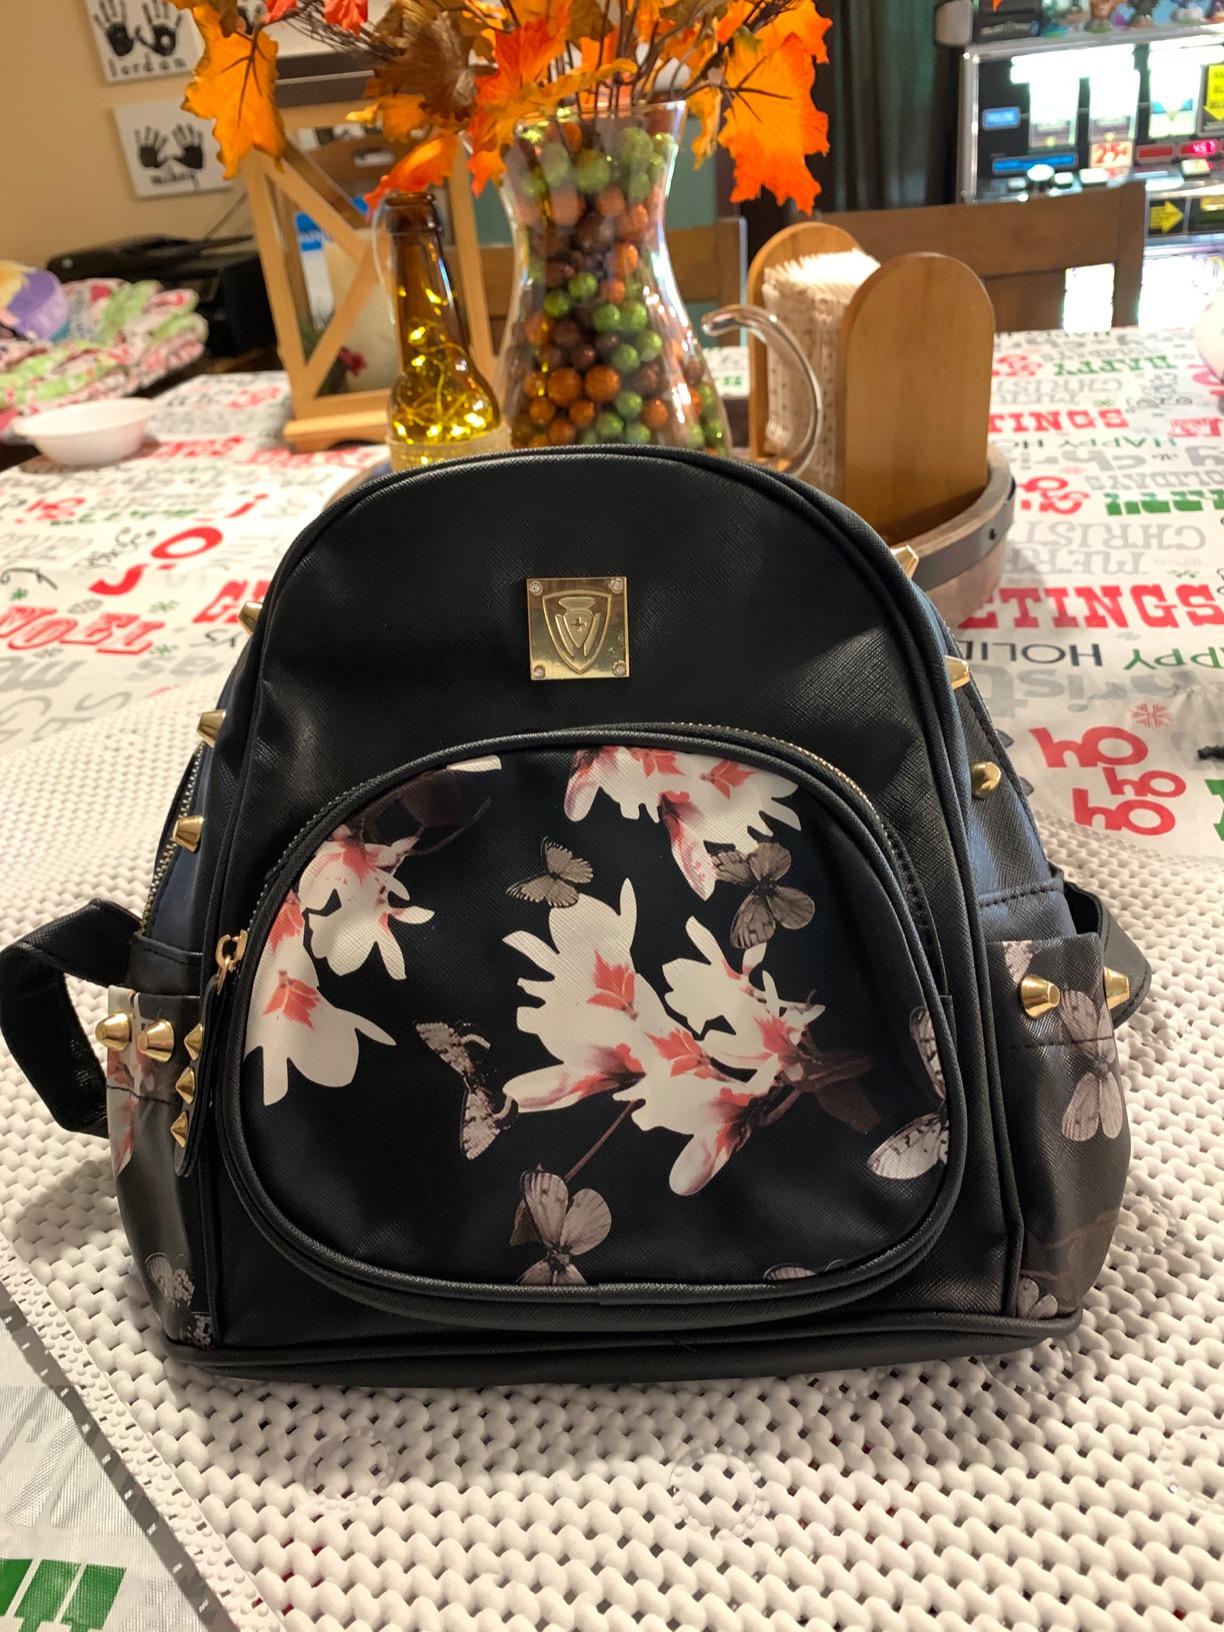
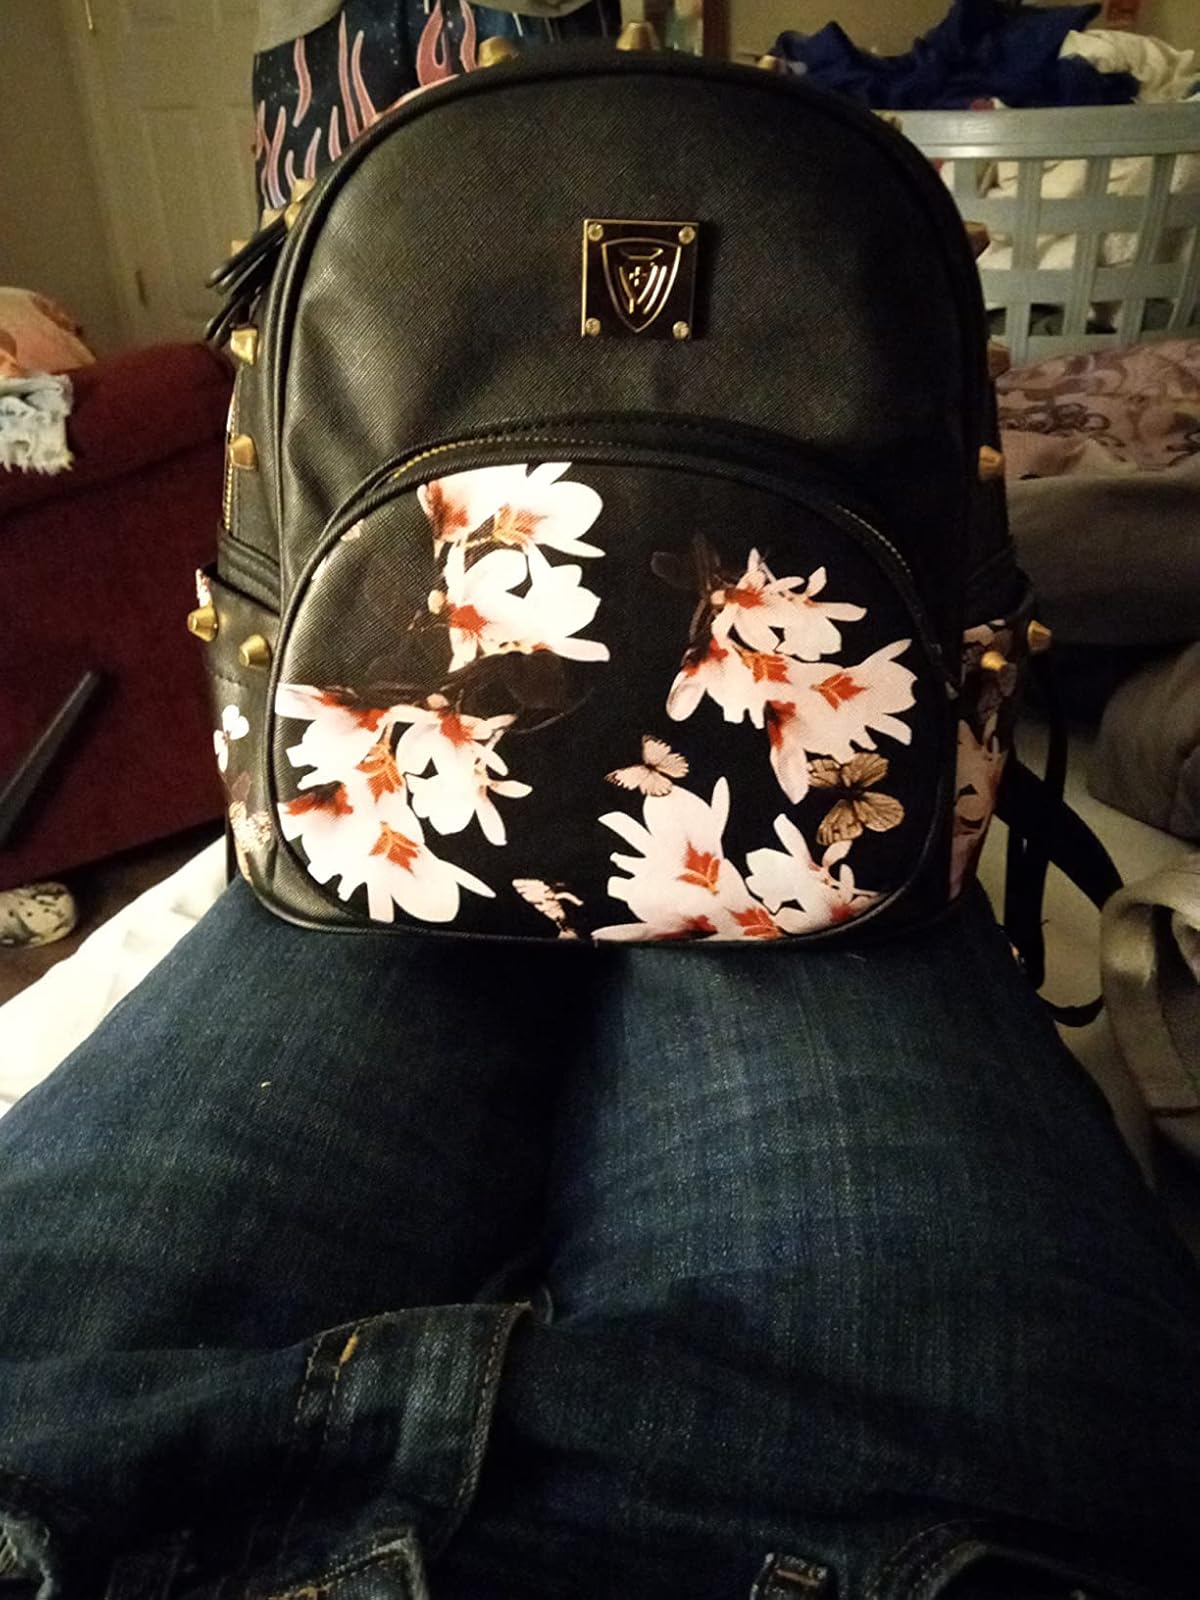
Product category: accessories_handbag
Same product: yes